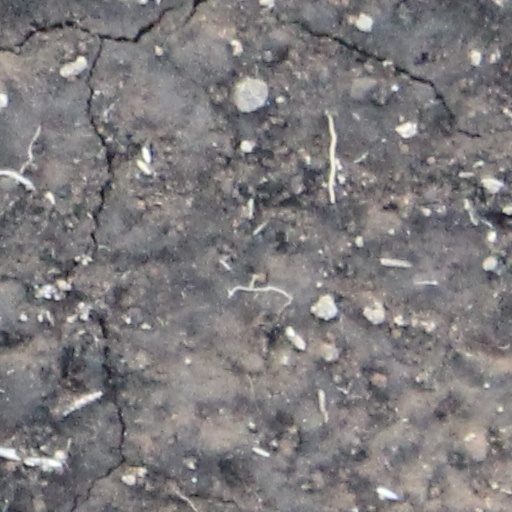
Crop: wheat